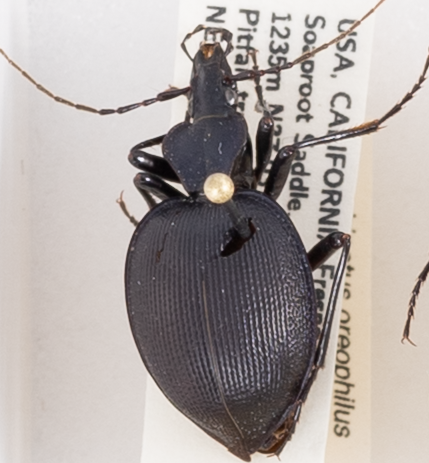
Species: Scaphinotus oreophilus
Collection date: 2018-05-21
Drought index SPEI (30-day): -0.932
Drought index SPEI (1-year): -0.376
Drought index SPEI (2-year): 0.8